The Breakers (hotel)

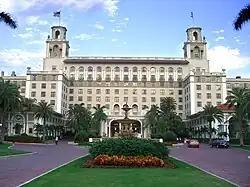

The Breakers Palm Beach is a historic, Renaissance Revival style luxury hotel with 534 rooms. It is located at 1 South County Road in Palm Beach, Florida. During the 1895–96 winter season, business tycoon Henry Flagler opened the first Breakers resort, then the only oceanfront lodging south of Daytona Beach, to accommodate additional tourists due to the popularity of his Royal Poinciana Hotel. Known as the "Palm Beach Inn" upon its original opening, it was renamed "The Breakers" in 1901 after guests requested rooms "over by the breakers". While the Royal Poinciana Hotel permanently closed in the 1930s due to the Great Depression, The Breakers became a primary resort in Palm Beach, hosting many famous guests throughout the years. The current structure is the third incarnation of the hotel, having opened in December 1926 following two earlier structures on the same site that burned down in 1903 and 1925.